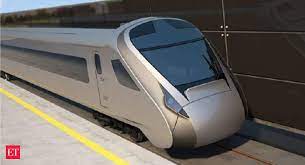
Vehicle type: Trains